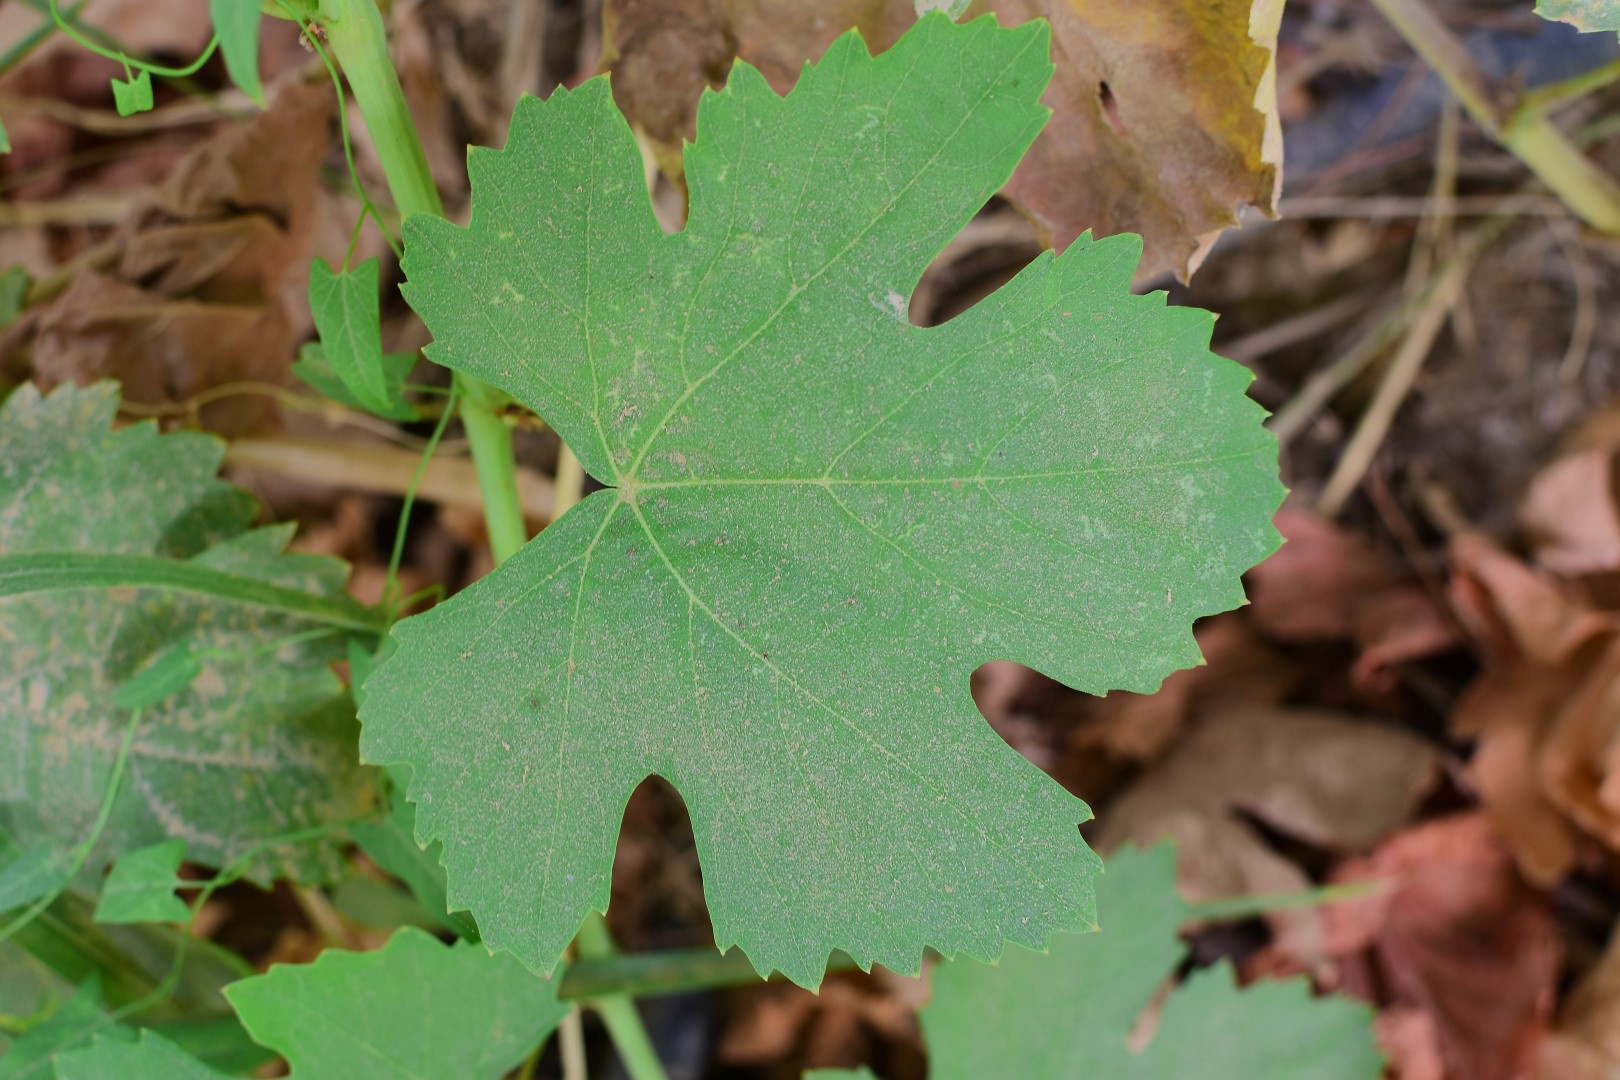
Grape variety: Thompson Seedless